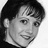
Emotion: happy